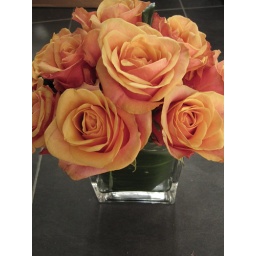
Roses in a glass vase with leaves wrapped around the inside of the vase - part of the centerpiece for the tables at the reception.